Eldfell

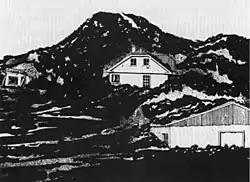
Houses buried by ash

Houses close to the rift were soon destroyed by lava flows and tephra fall. A few days after the eruption began, the prevailing wind direction moved to the west, resulting in extensive tephra falls over the rest of the island, causing extensive property damage. Many houses were destroyed by the weight of the ash fall, but crews of volunteers working to clear the ash from roofs and board up windows saved many more. By the end of January, tephra covered most of the island, reaching 5 metres (16 ft) deep in places. Apart from falling ash, some houses were also burned down by fires caused by lava bombs, or overridden by advancing lava flows.